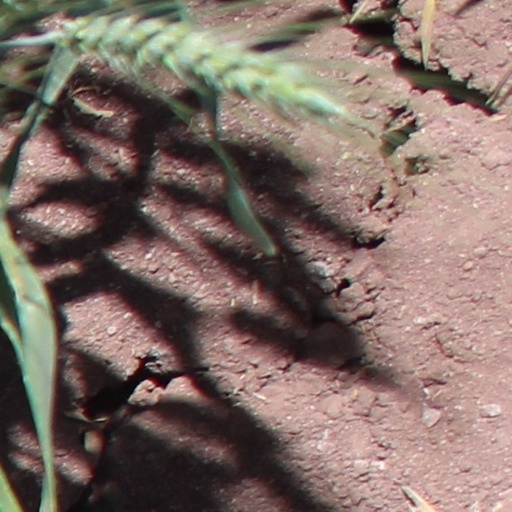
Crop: wheat